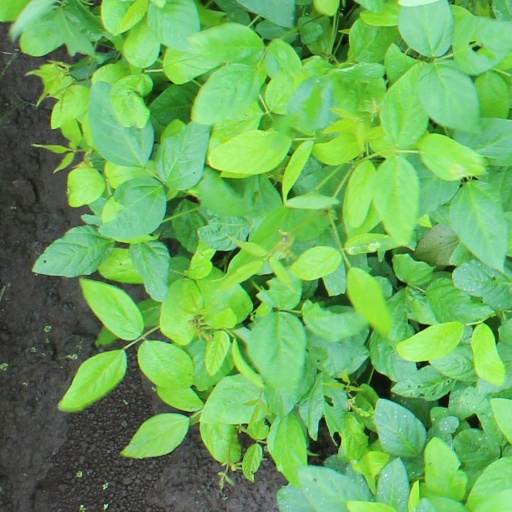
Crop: soybean